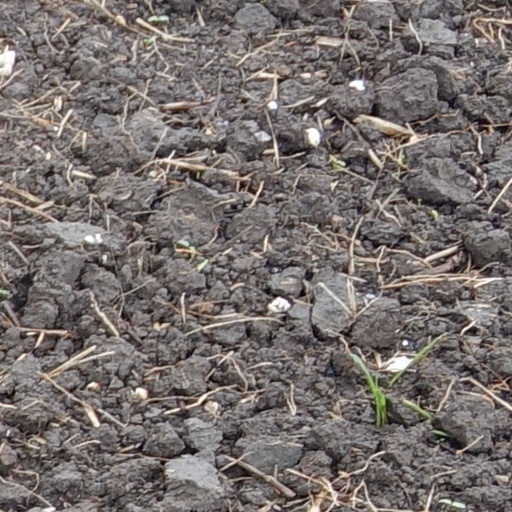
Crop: wheat